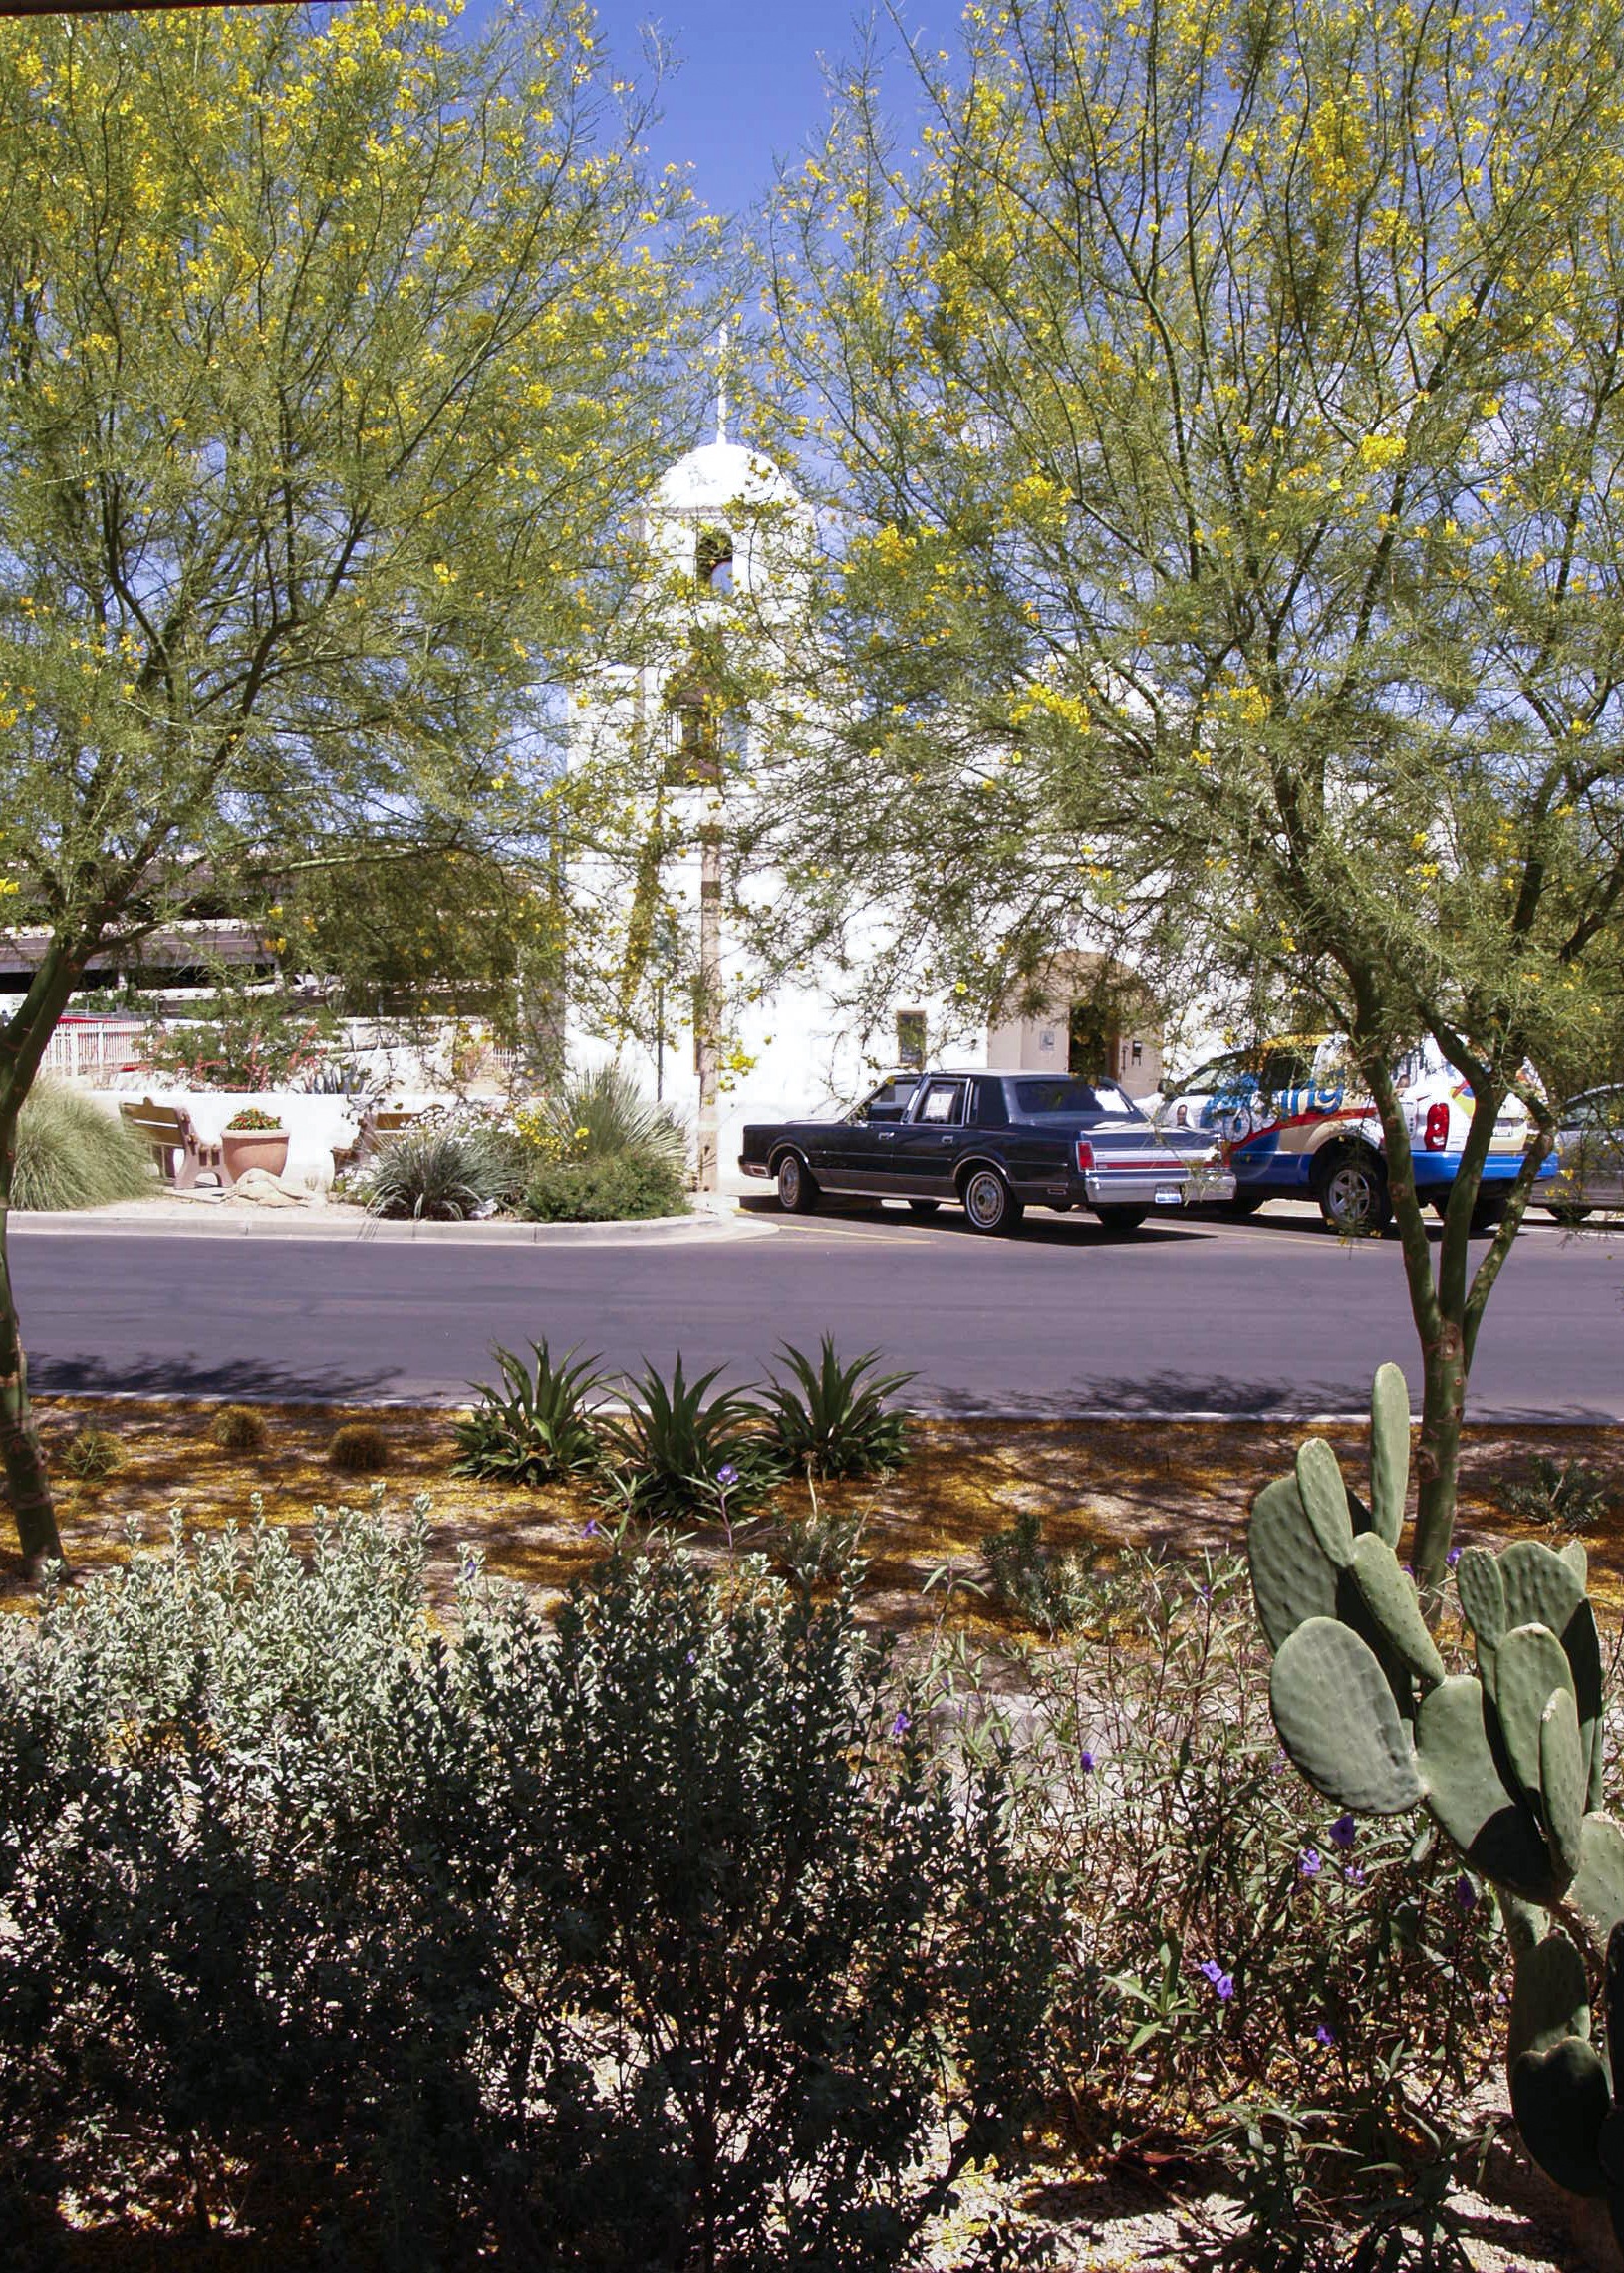
landscape, tree, blossom, architecture, plant, road, leaf, flower, building, home, spring, autumn, park, usa, backyard, religion, ancient, botany, church, garden, flora, season, new mexico, trees, estate, yard, taco, market place, woody plant, southwest usa, mexican style, mexican church